Albert Dorca

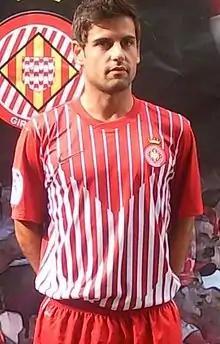
Dorca as a Girona player in 2011

Albert Dorca Masó (born 23 December 1982) is a Spanish former professional footballer who played as a central midfielder.